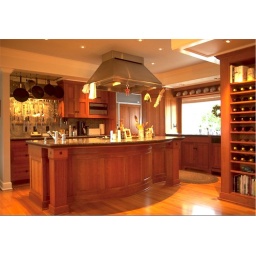
Built and installed by D'Ireys Cabinetmakers. Details at column tops match columns at fireplace and hardwood floor insets at corners.